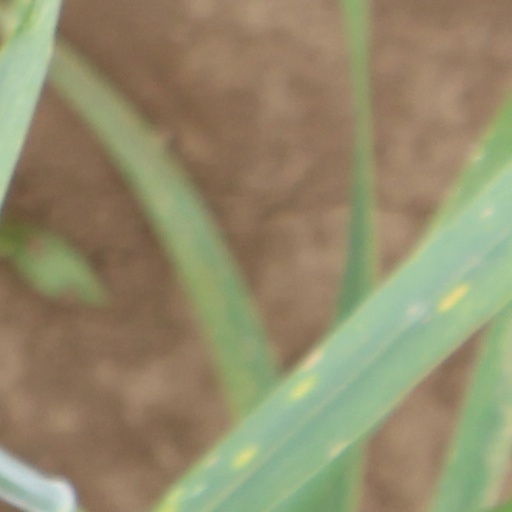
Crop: wheat